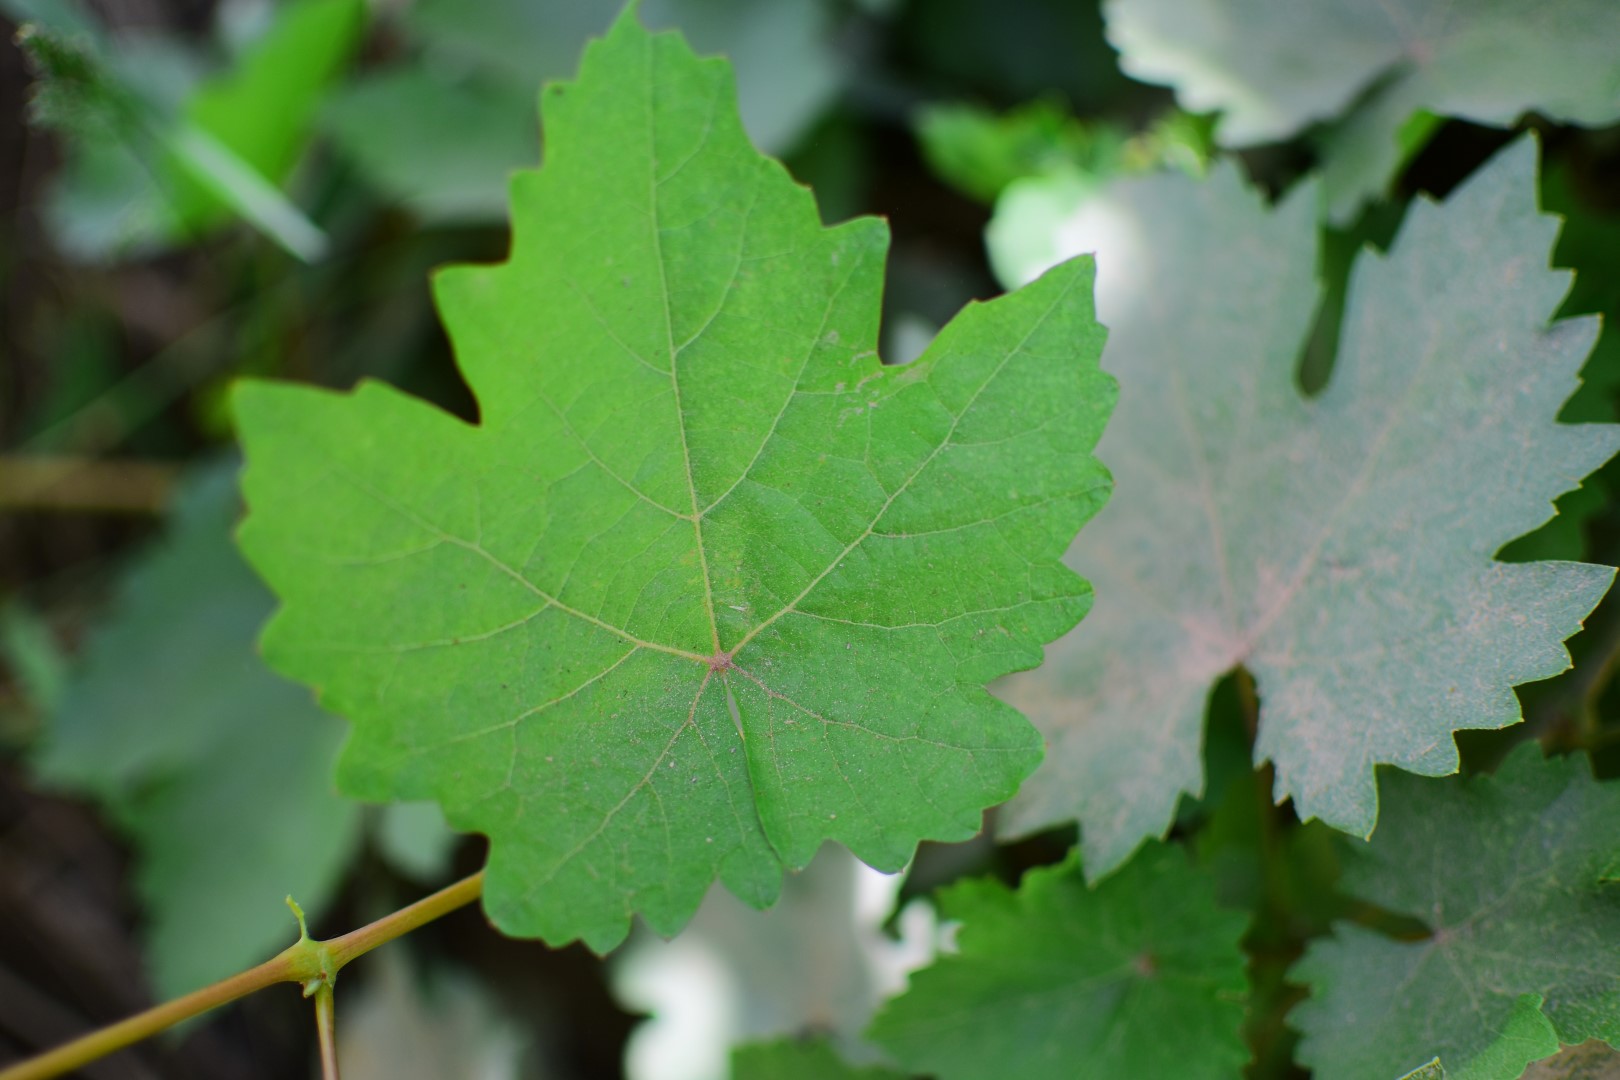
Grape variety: Shdah